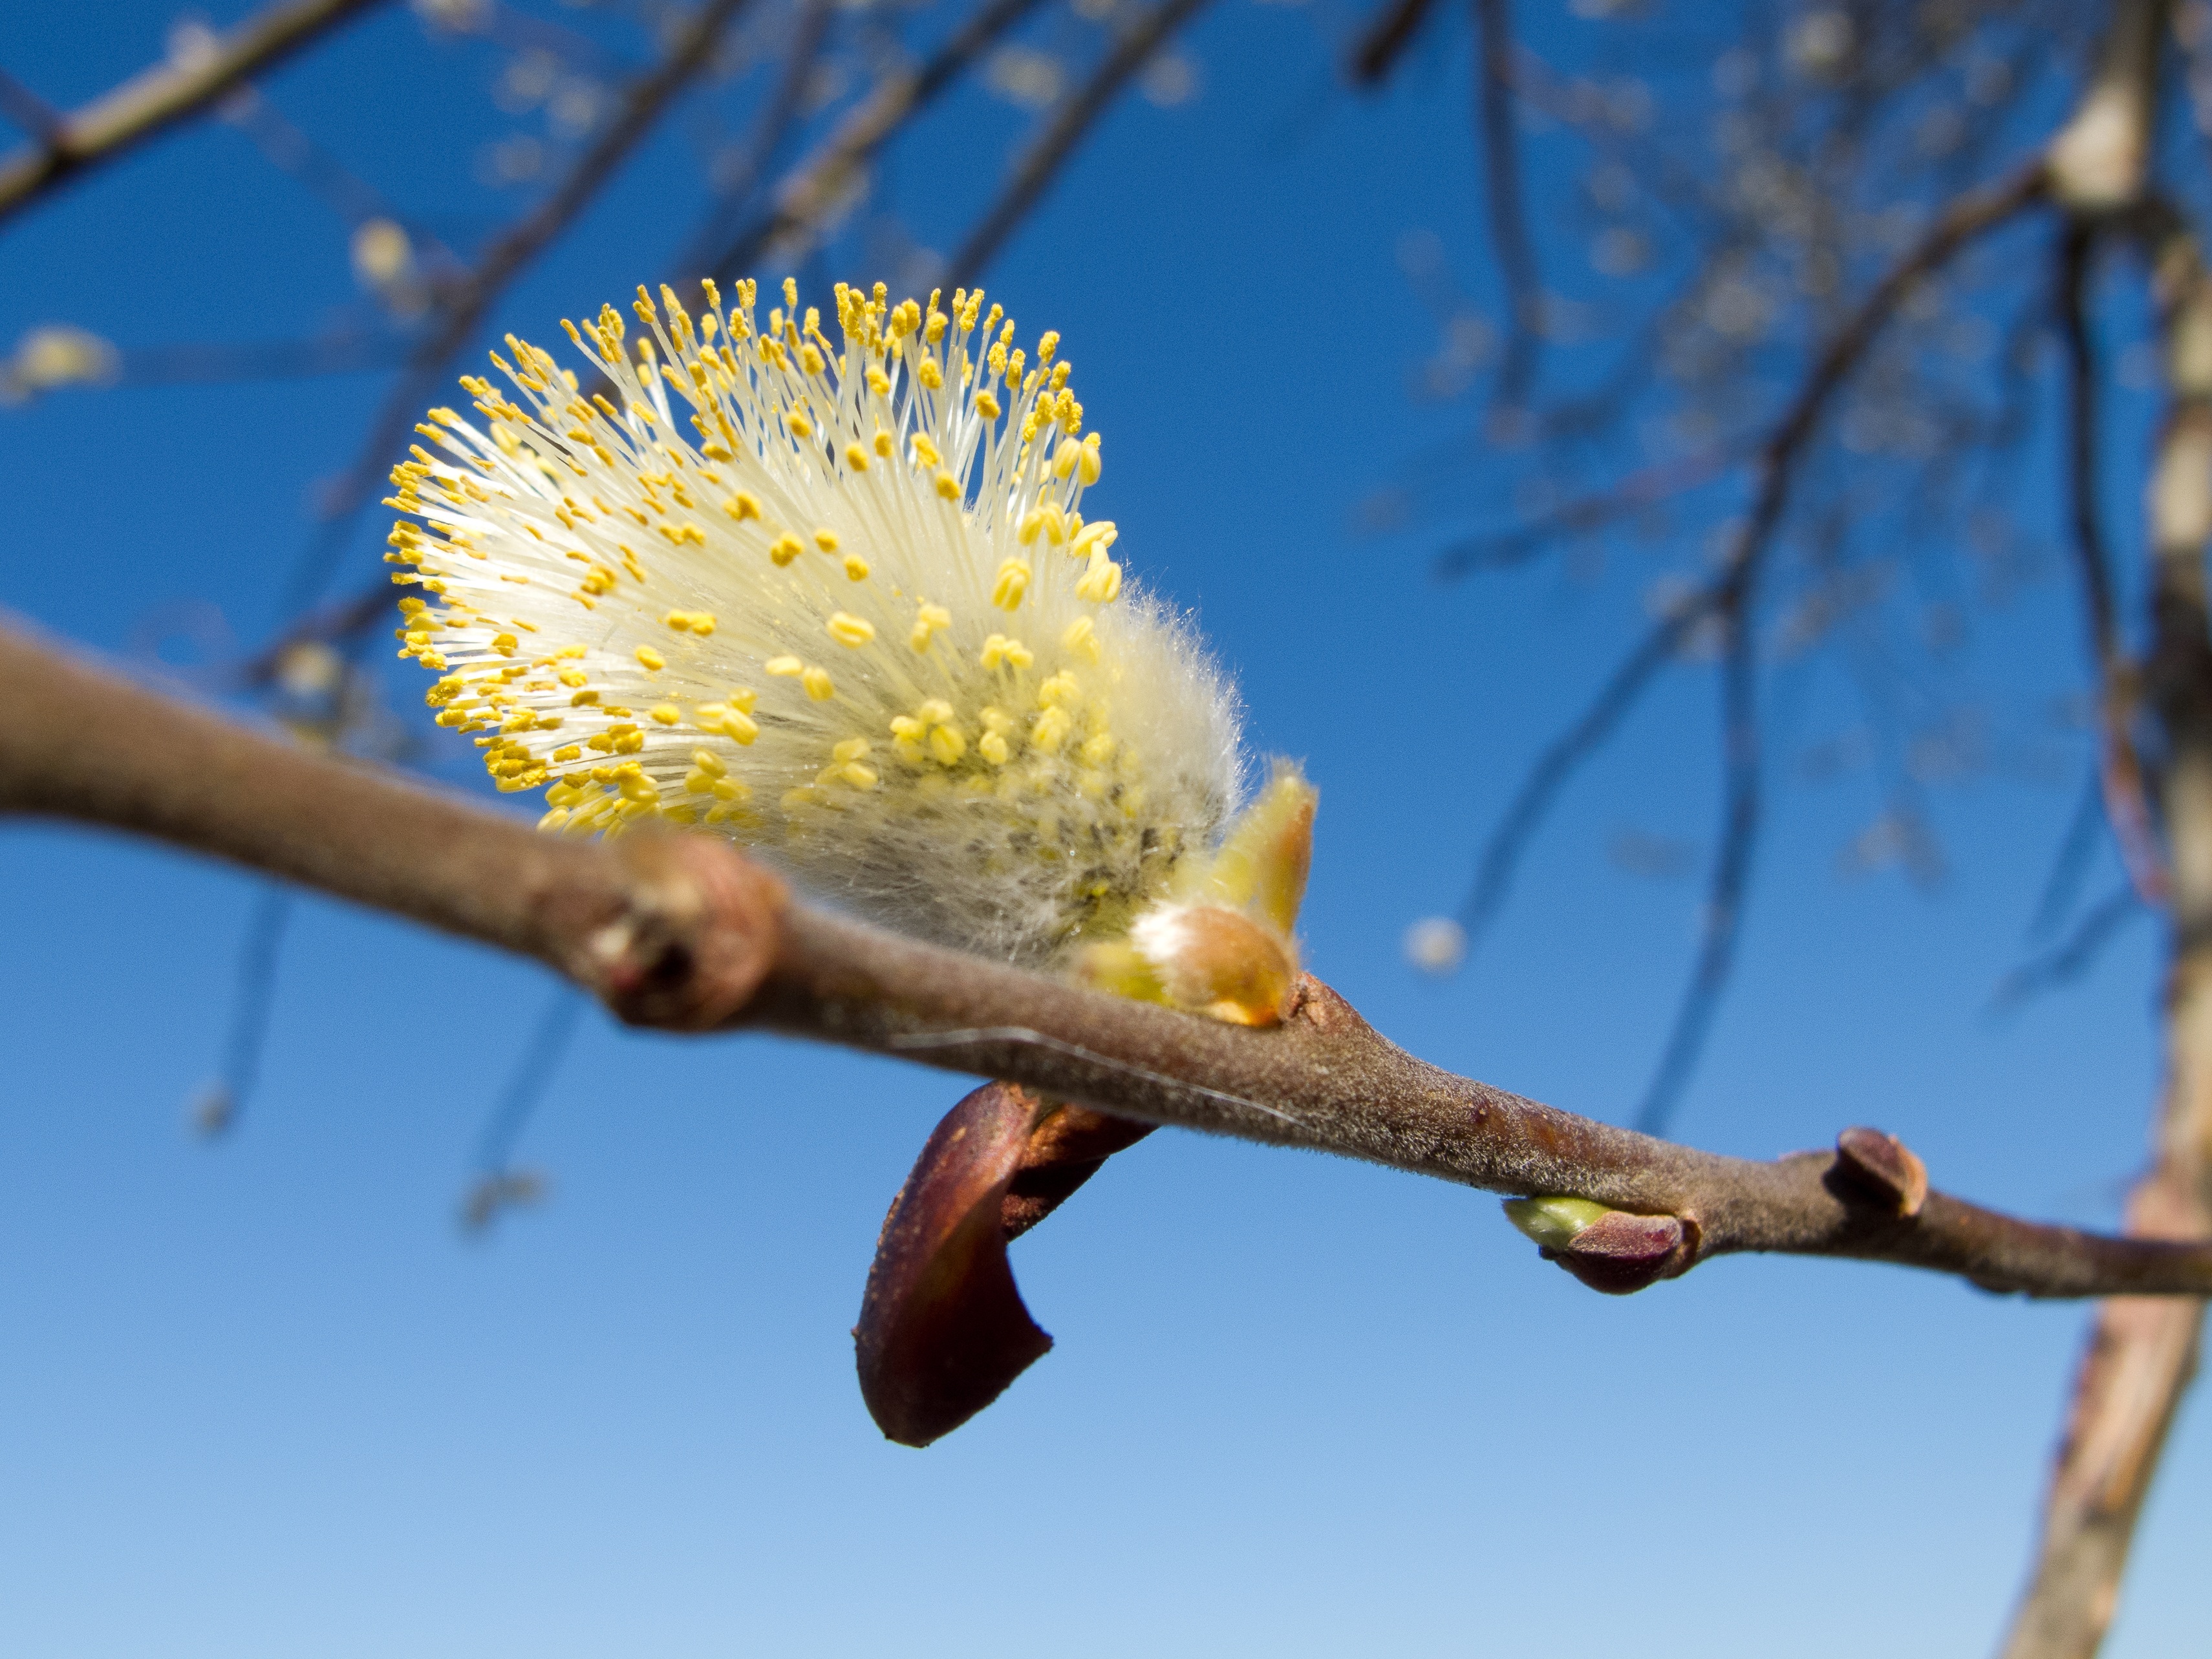
tree, nature, branch, blossom, plant, sunlight, leaf, flower, food, spring, produce, autumn, botany, yellow, flora, season, close up, bud, the sky, macro photography, flowering plant, finesse, a branch, plant stem, thorns spines and prickles, ma sky, it's, smoothness